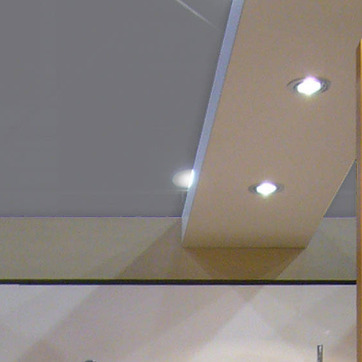
Material: glass